Atme

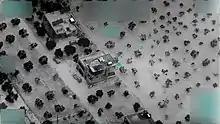
Quraishi's compound in Atme

IS leader Abu Ibrahim al-Qurashi killed himself during a raid by US special forces on a house in Atme on 3 February 2022. According to the Syrian Observatory for Human Rights, thirteen other people, including seven civilians, died during the raid, which was noted by the media for its intensity.